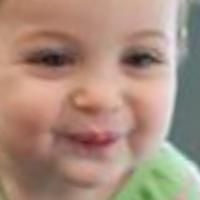
Age group: age 01-10